59th (2nd North Midland) Division

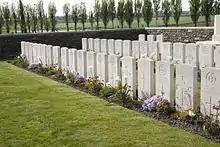
Bridge House Cemetery, named after a nearby farmhouse, was made by the 59th (North Midland) Division in September 1917. All but five of the 45 burials are of men of the division, and all but one date from the Battle of Polygon Wood.

The 59th Division took part in following the German Retreat to Hindenburg Line in March and April, but it was not until September that it was engaged in its first full-scale action, the phase of the 3rd Ypres Offensive known as the Battle of the Menin Road Ridge. This was a carefully prepared assault with massive artillery preparation, and most of the objectives were taken easily. The next phase, the Battle of Polygon Wood (26 September), was equally successful, with 59th Division advancing steadily behind its barrage onto the final objectives.